Indiana Jones and His Desktop Adventures

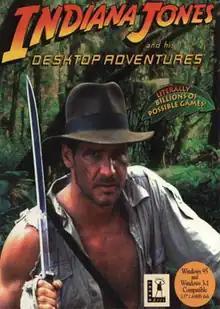
The boxart for "Indiana Jones and His Desktop Adventures" features a still of Indiana Jones from "Indiana Jones and the Temple of Doom".

Indiana Jones and His Desktop Adventures is a 1996 adventure video game. "Desktop Adventures" was made to run in a windowed form on the desktop to limit memory use and allow the player to perform other tasks. This game was the first "Desktop Adventures" game, and was followed by "" in 1997.